Anjajavy Forest

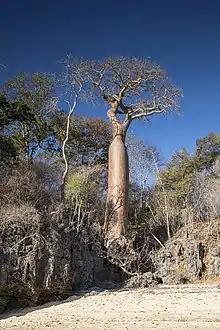
Baobabs of the Anjajavy's Protected Area

The dry forest verges on mangrove swamps in the vicinity of several coastal estuaries at the western verge of the Anjajavy Forest, where small streams discharge into the Indian Ocean.